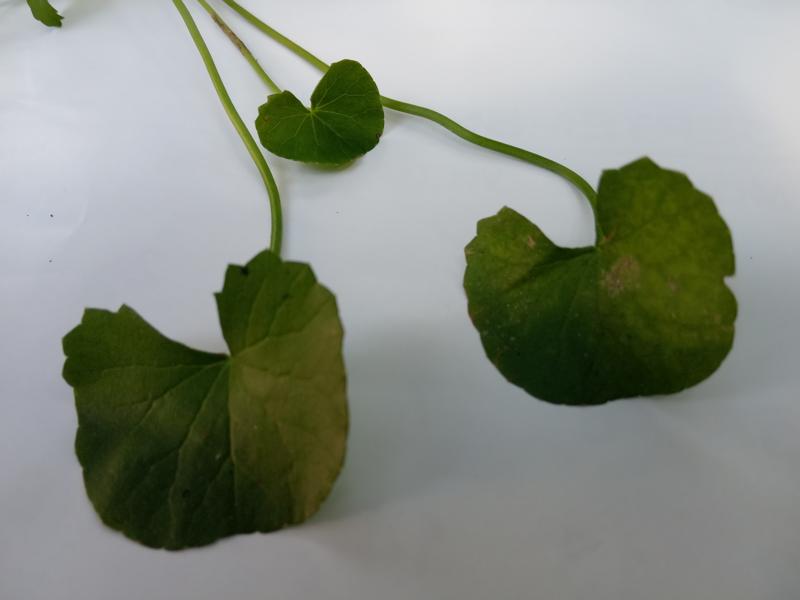
Weed species: Centella asiatica